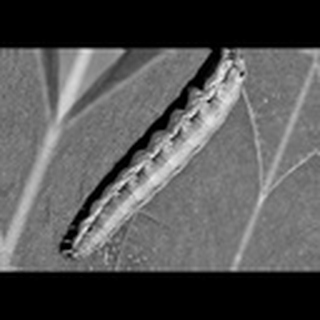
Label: cotton_army_worm